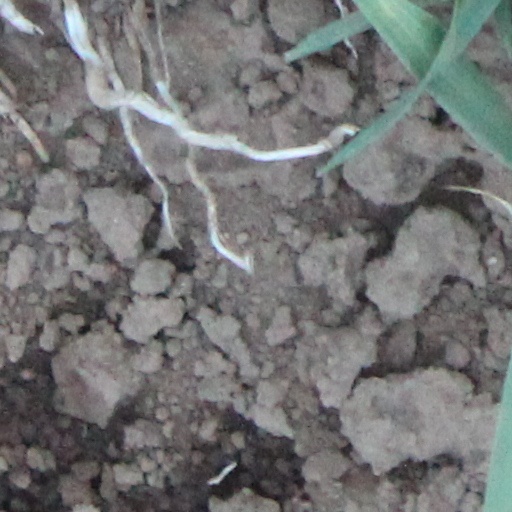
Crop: wheat